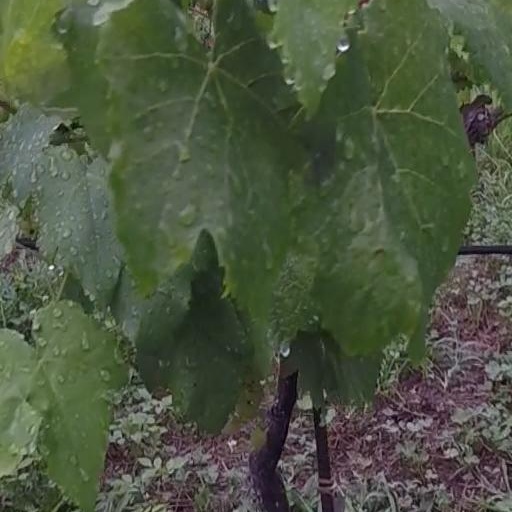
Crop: grape